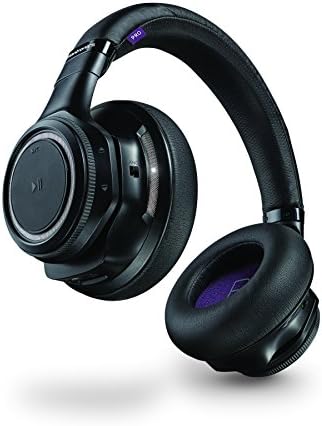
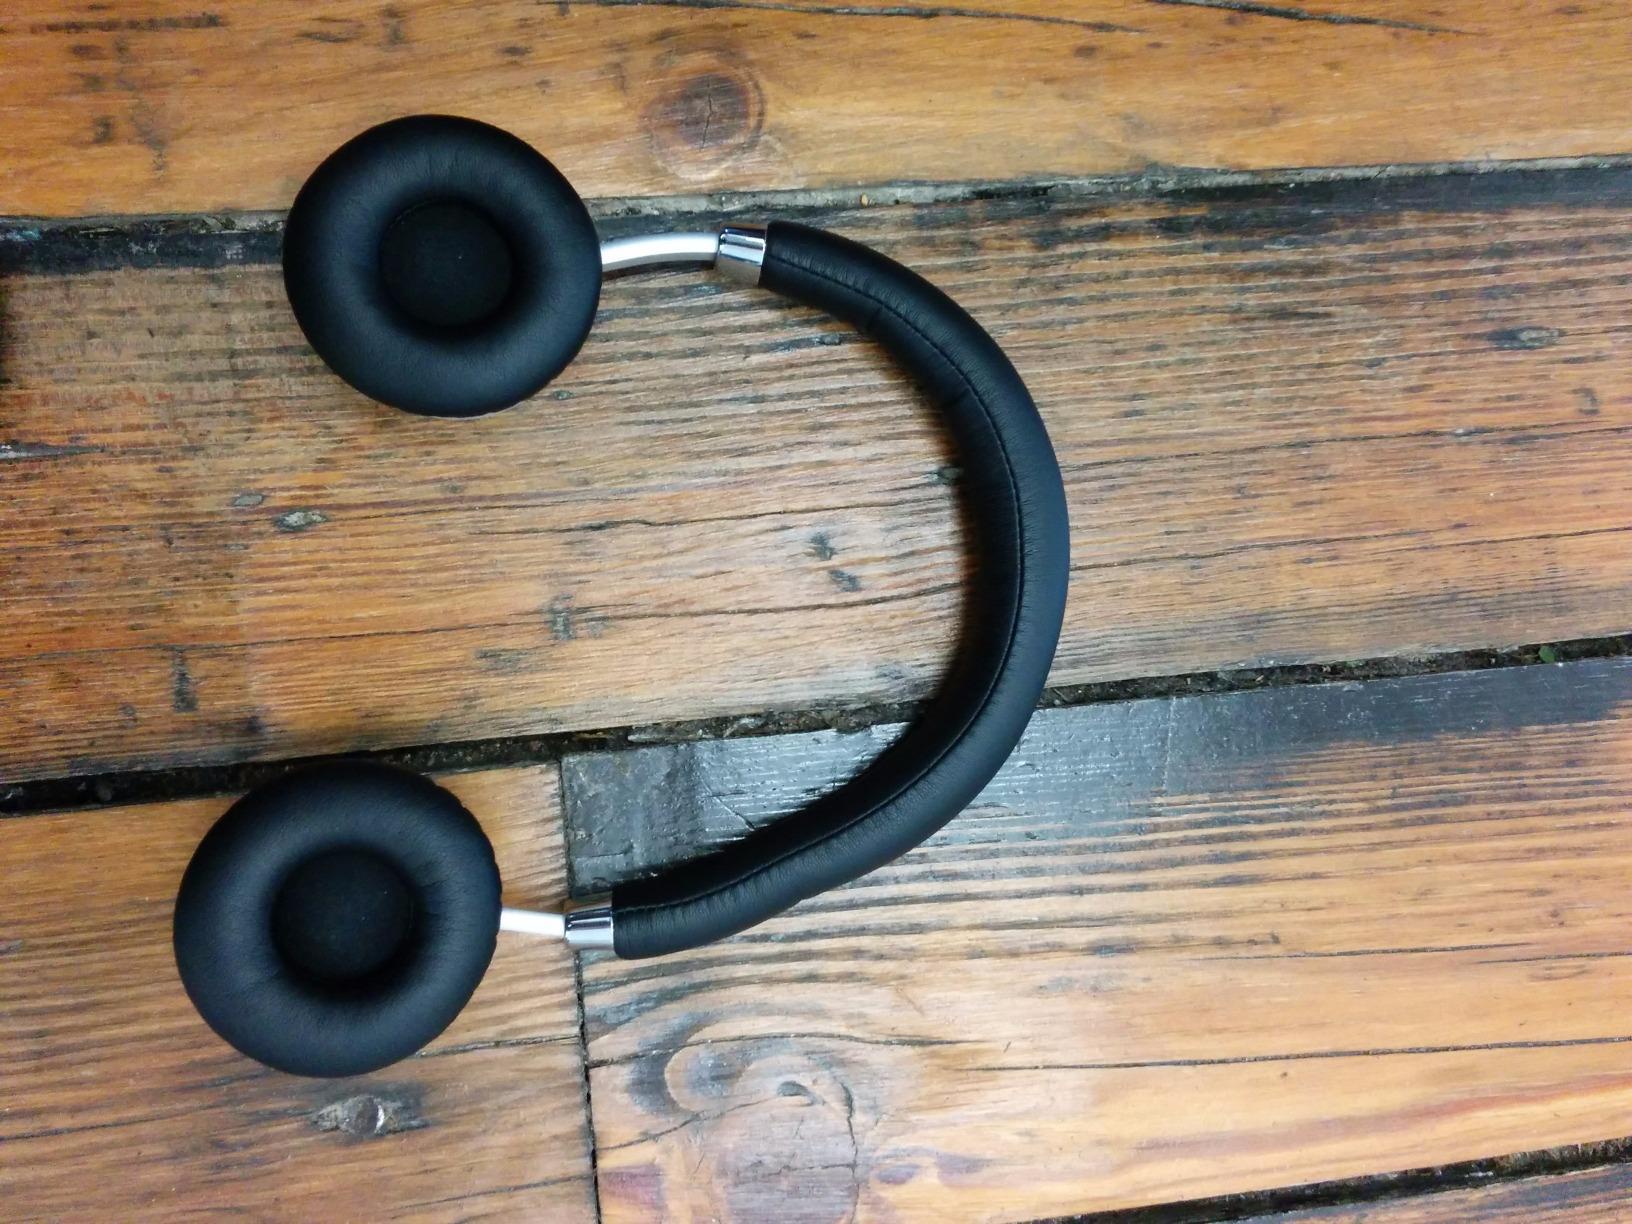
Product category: headphones
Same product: no